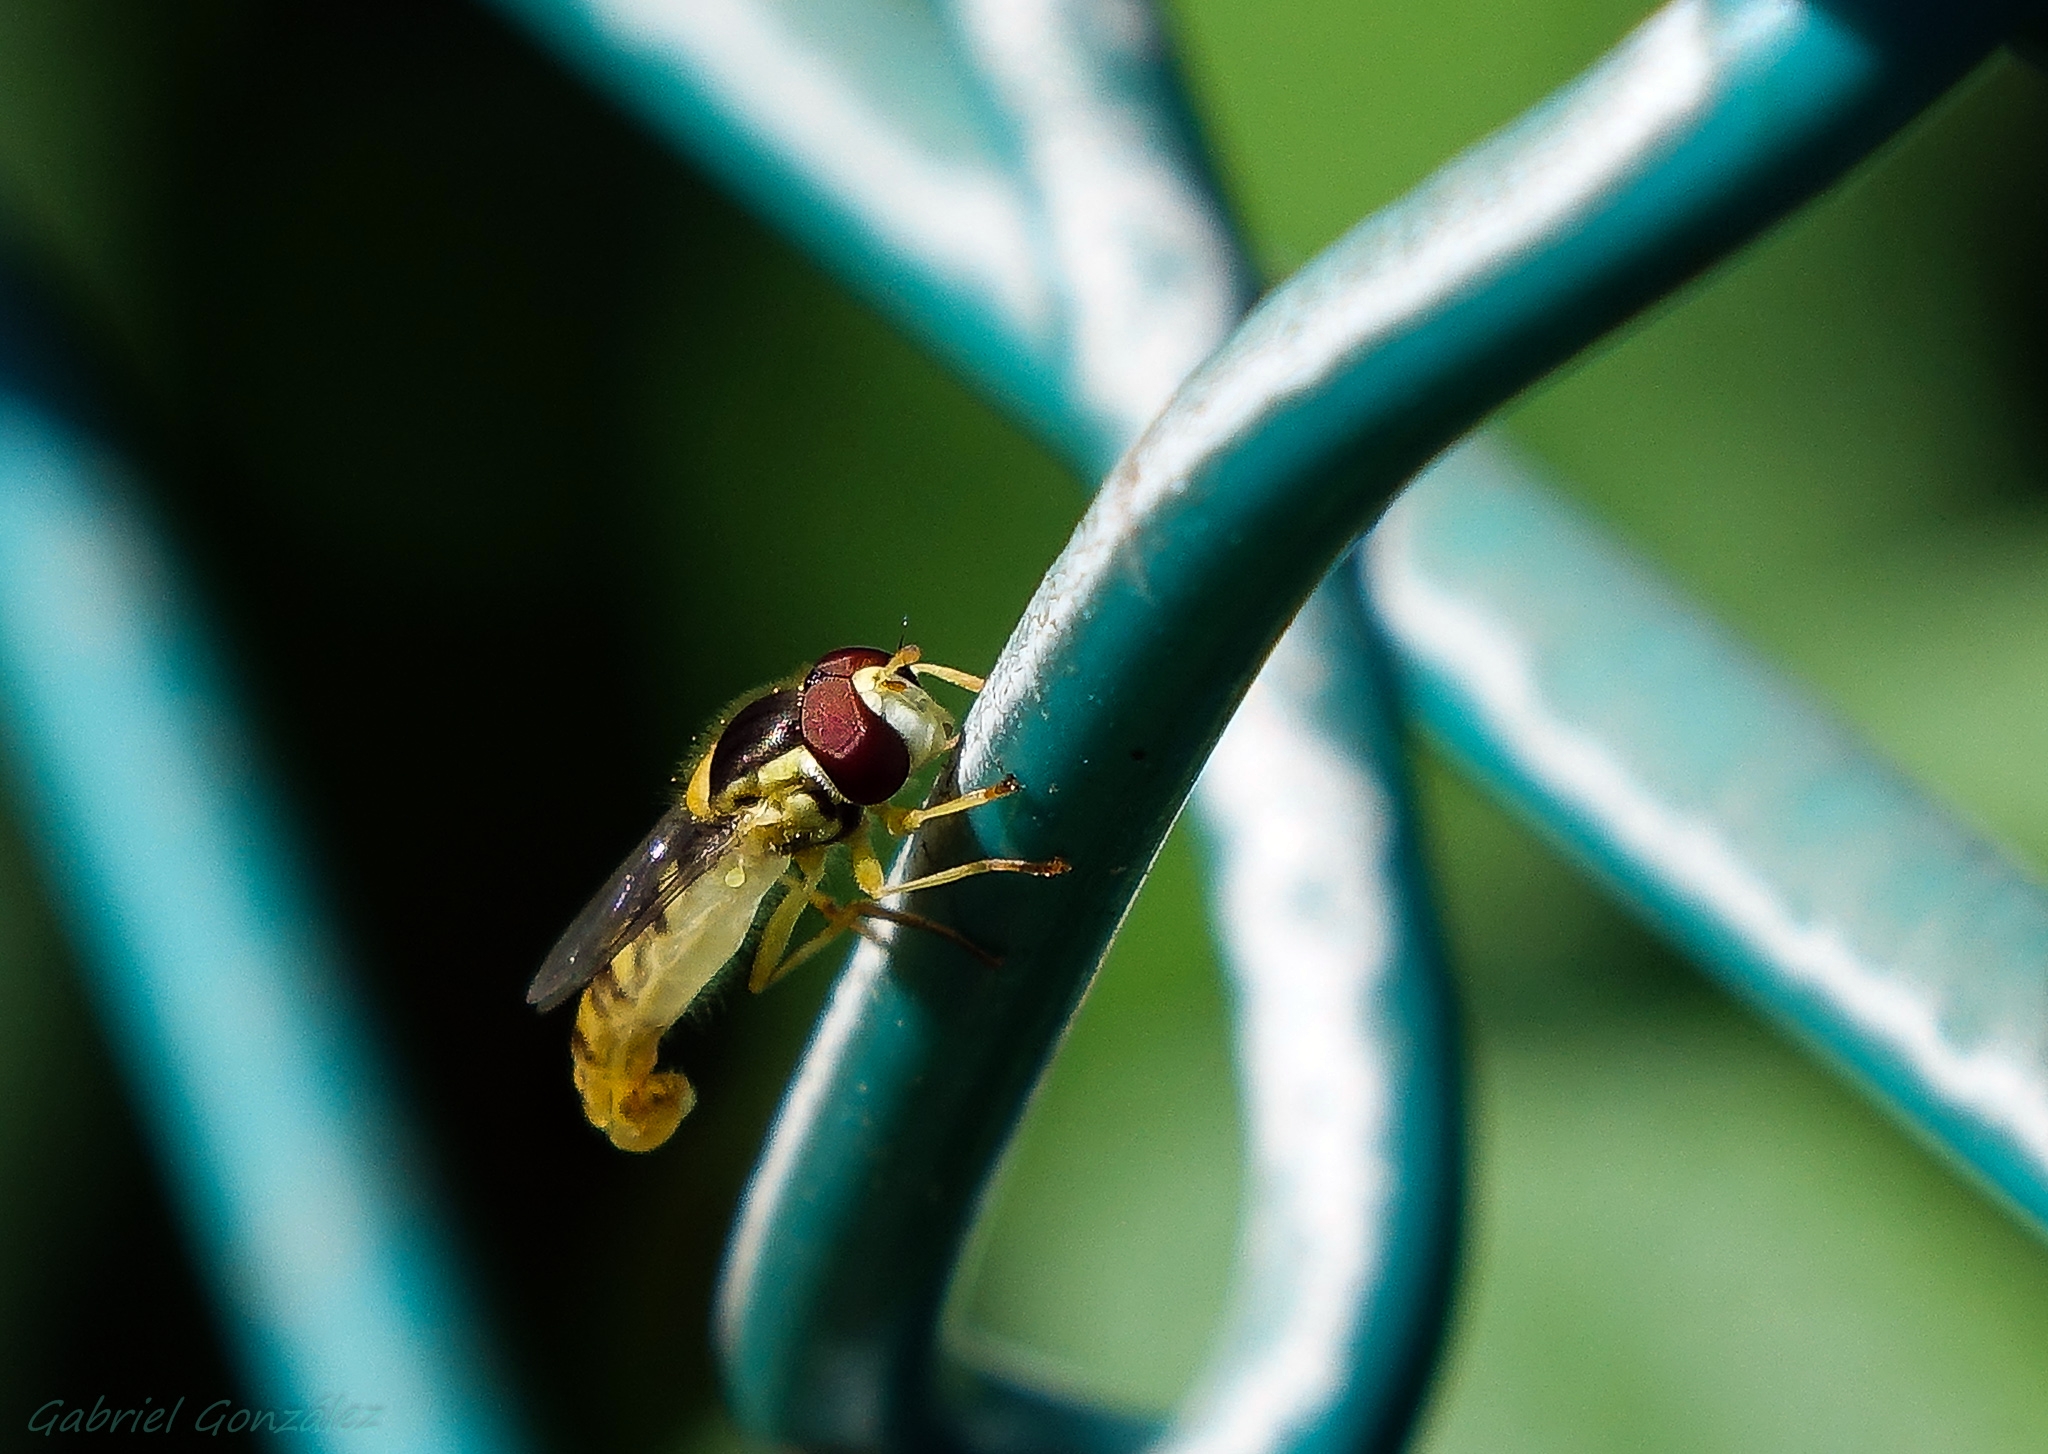
nature, photography, flower, green, insect, macro, fauna, invertebrate, close up, animals, naturaleza, ggl1, gaby1, xovesphoto, animales, sonyrx10, rx10, marumi, gphoto, gabrielcorua, xelodegalicia, marumidhc330, macro photography, plant stem, membrane winged insect